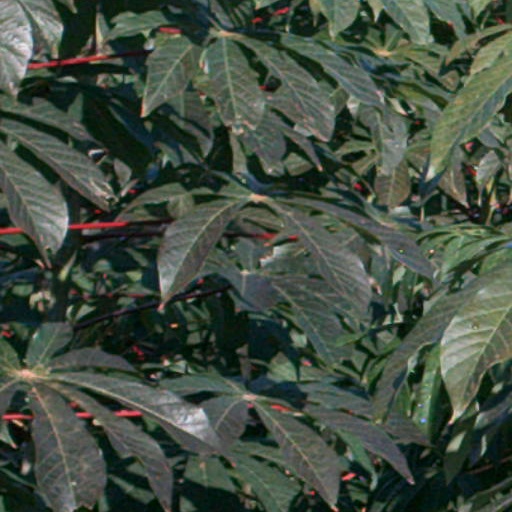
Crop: cassava